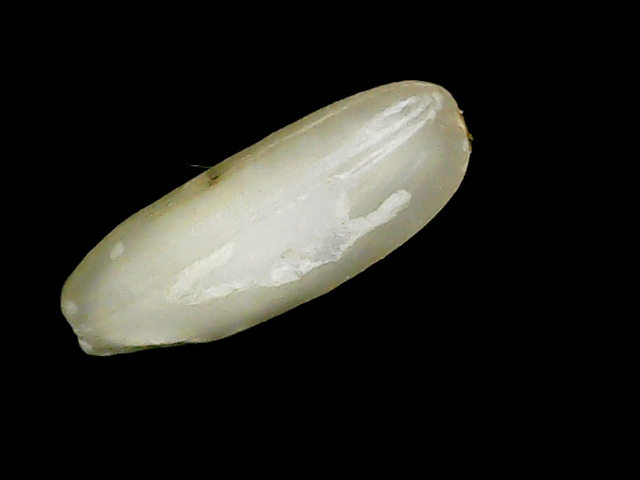
Rice variety: Binadhan24